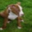
Label: dog